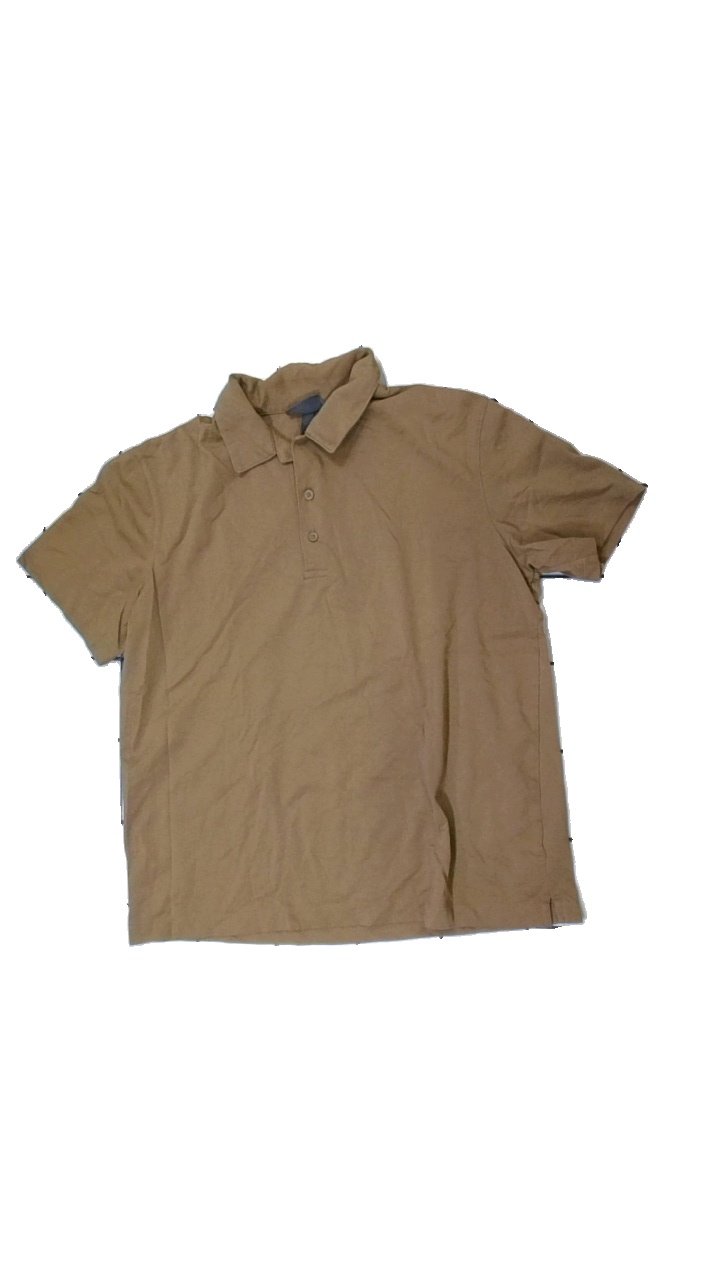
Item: T-shirt (Men)
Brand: H&m
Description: rown t-shirt with collar
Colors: Brown
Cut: Regular
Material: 64% Cotton 36% Polyester
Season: All
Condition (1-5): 5
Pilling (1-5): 5
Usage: Reuse
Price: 50-100